Darwin for Beginners

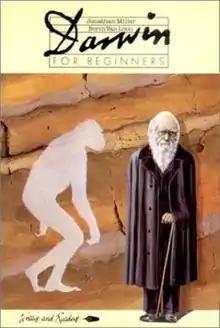
First hardback edition cover

Darwin for Beginners, republished as Introducing Darwin, is a 1982 graphic study guide to Charles Darwin and Evolution written by Dr. Jonathan Miller and illustrated by Borin Van Loon. The volume, according to the publisher's website, "unravels Darwin’s life and his contribution to biology, and traces the path from his scientific predecessors to the later modifications that his own evolutionary theories required."